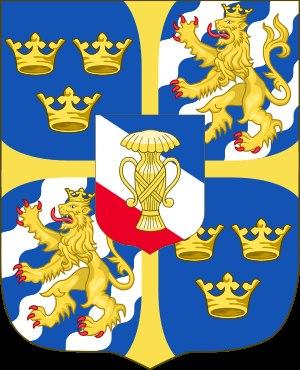
La dynastie Vasa est une dynastie originaire de la région suédoise d'Uppland qui a régné sur la Suède de 1523 à 1654 et sur la Pologne-Lituanie de 1587 à 1668.